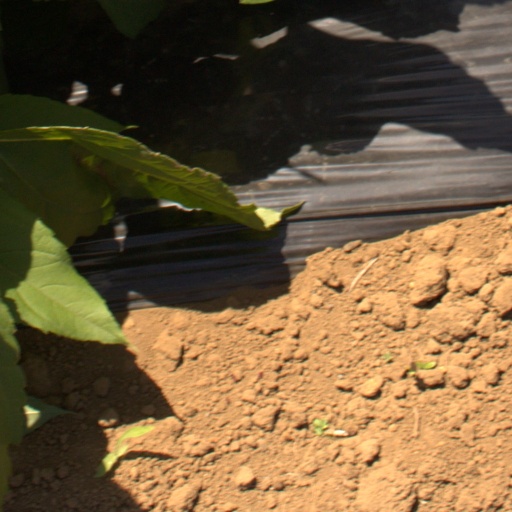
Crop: Jerusalem artichoke